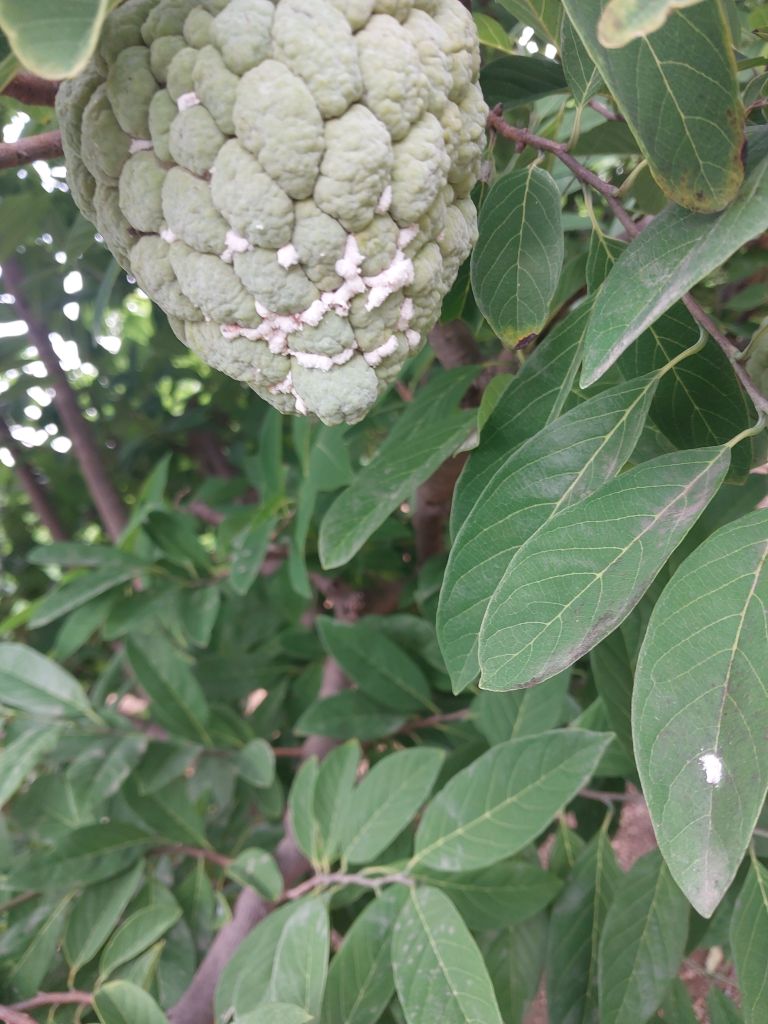
Disease label: Mealy Bug